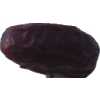
Label: dates